Sauli Niinistö

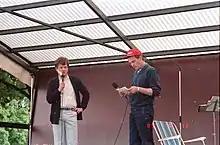
Niinistö in an interview in 1985

Niinistö served on the municipal council of Salo from 1977 to 1992 and was elected a Member of the Parliament of Finland from the district of Finland Proper in 1987. In 1994 he was chosen to lead the NCP as party chairman and subsequently became Justice Minister in Prime Minister Paavo Lipponen's first cabinet in 1995.